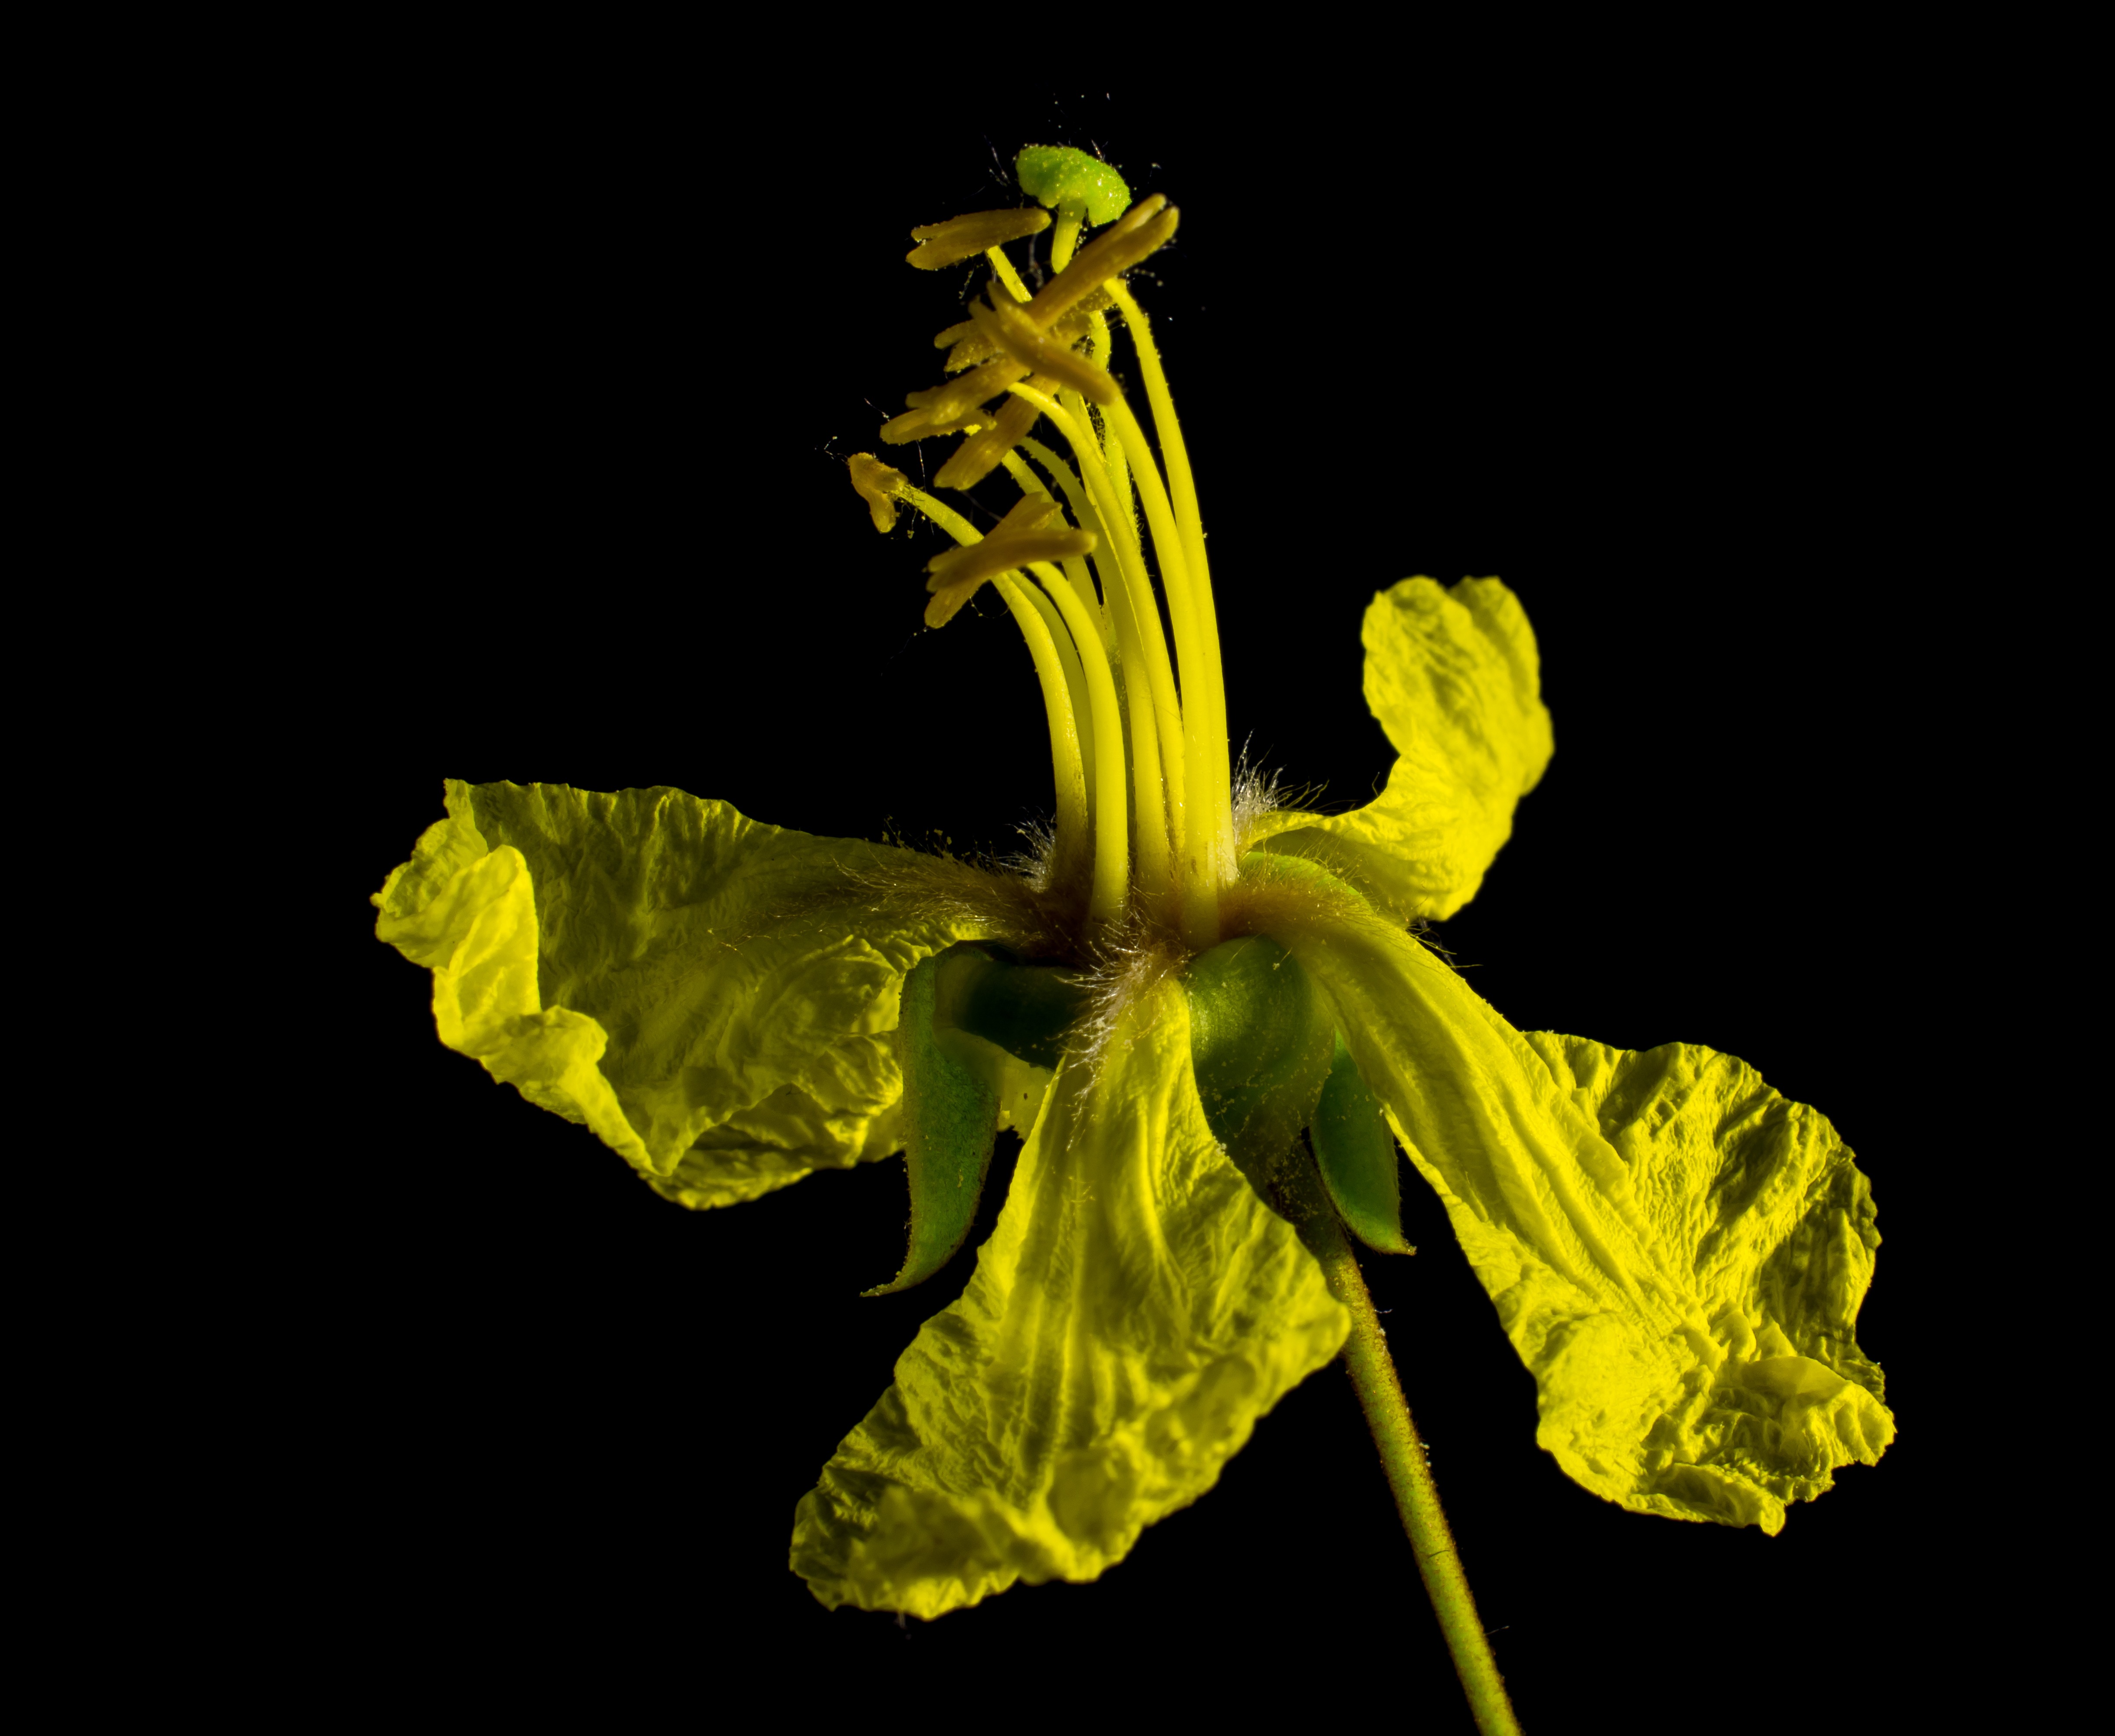
blossom, plant, leaf, flower, bloom, food, green, produce, vegetable, yellow, flora, macro photography, flowering plant, plant stem, land plant